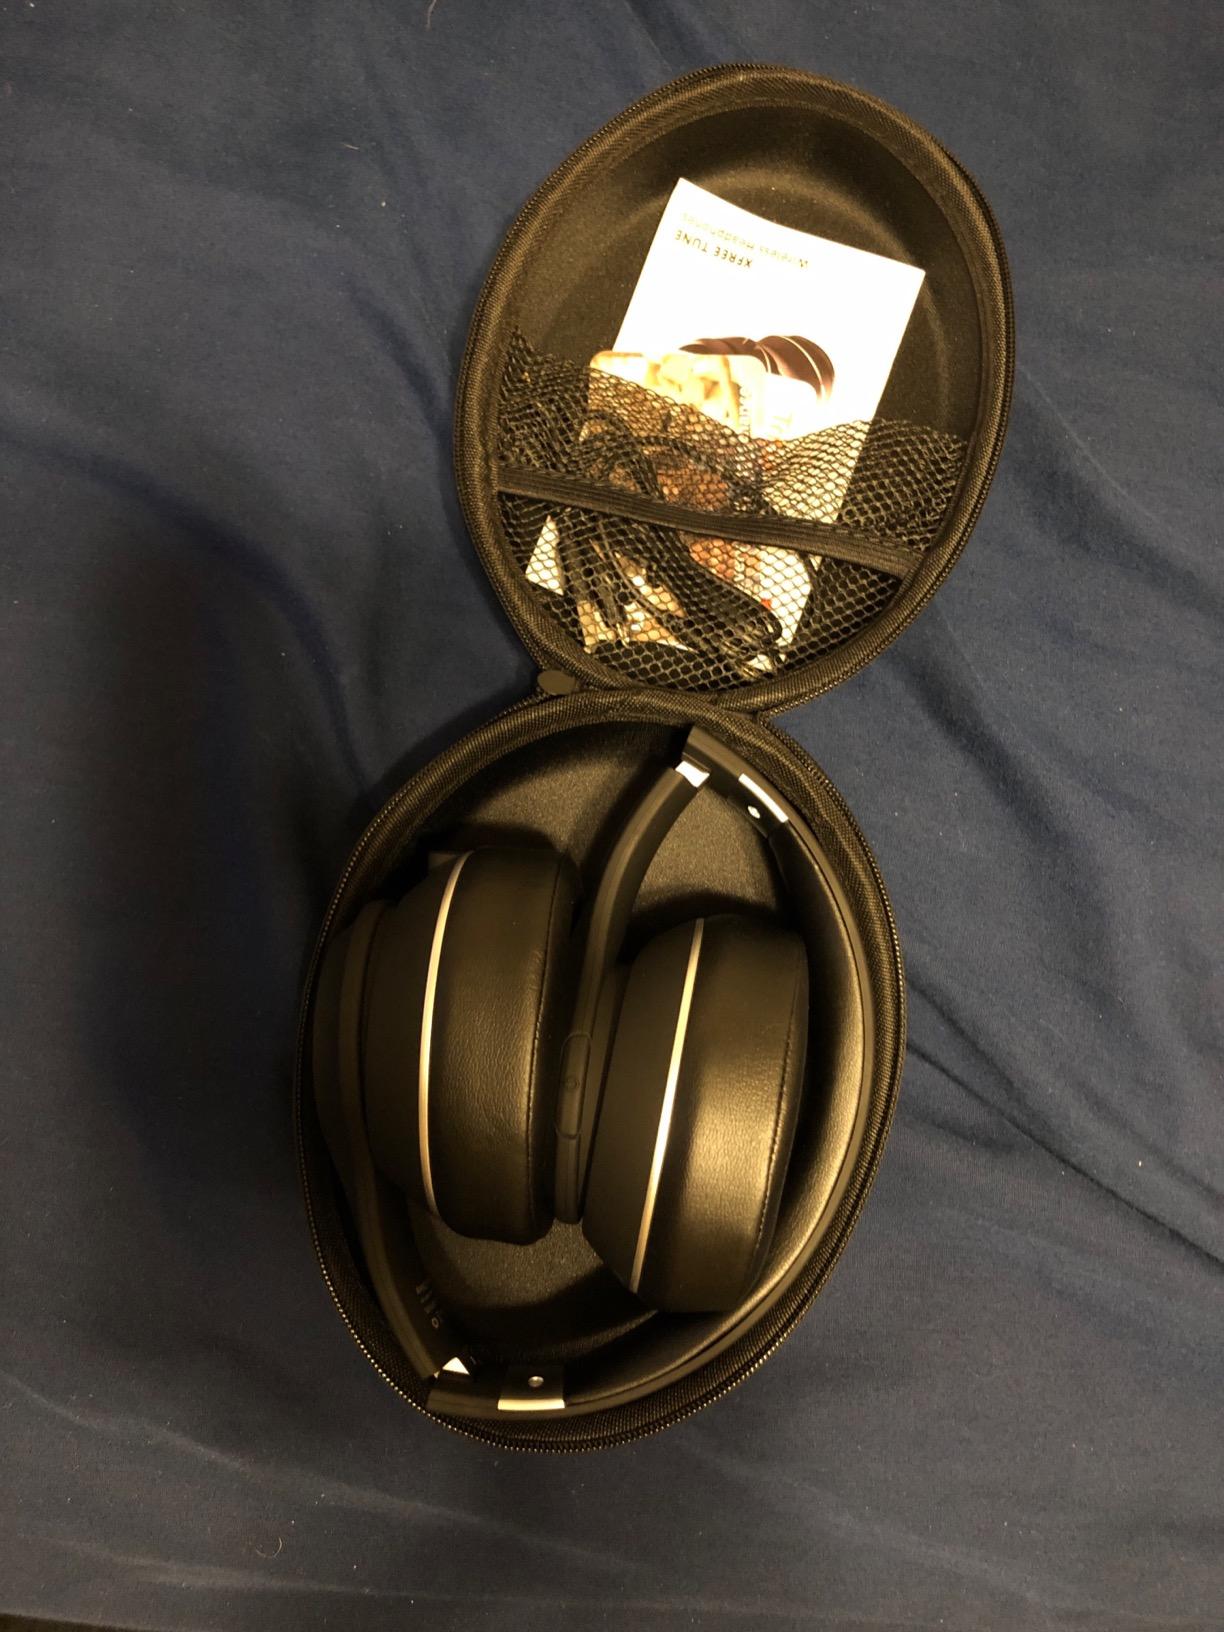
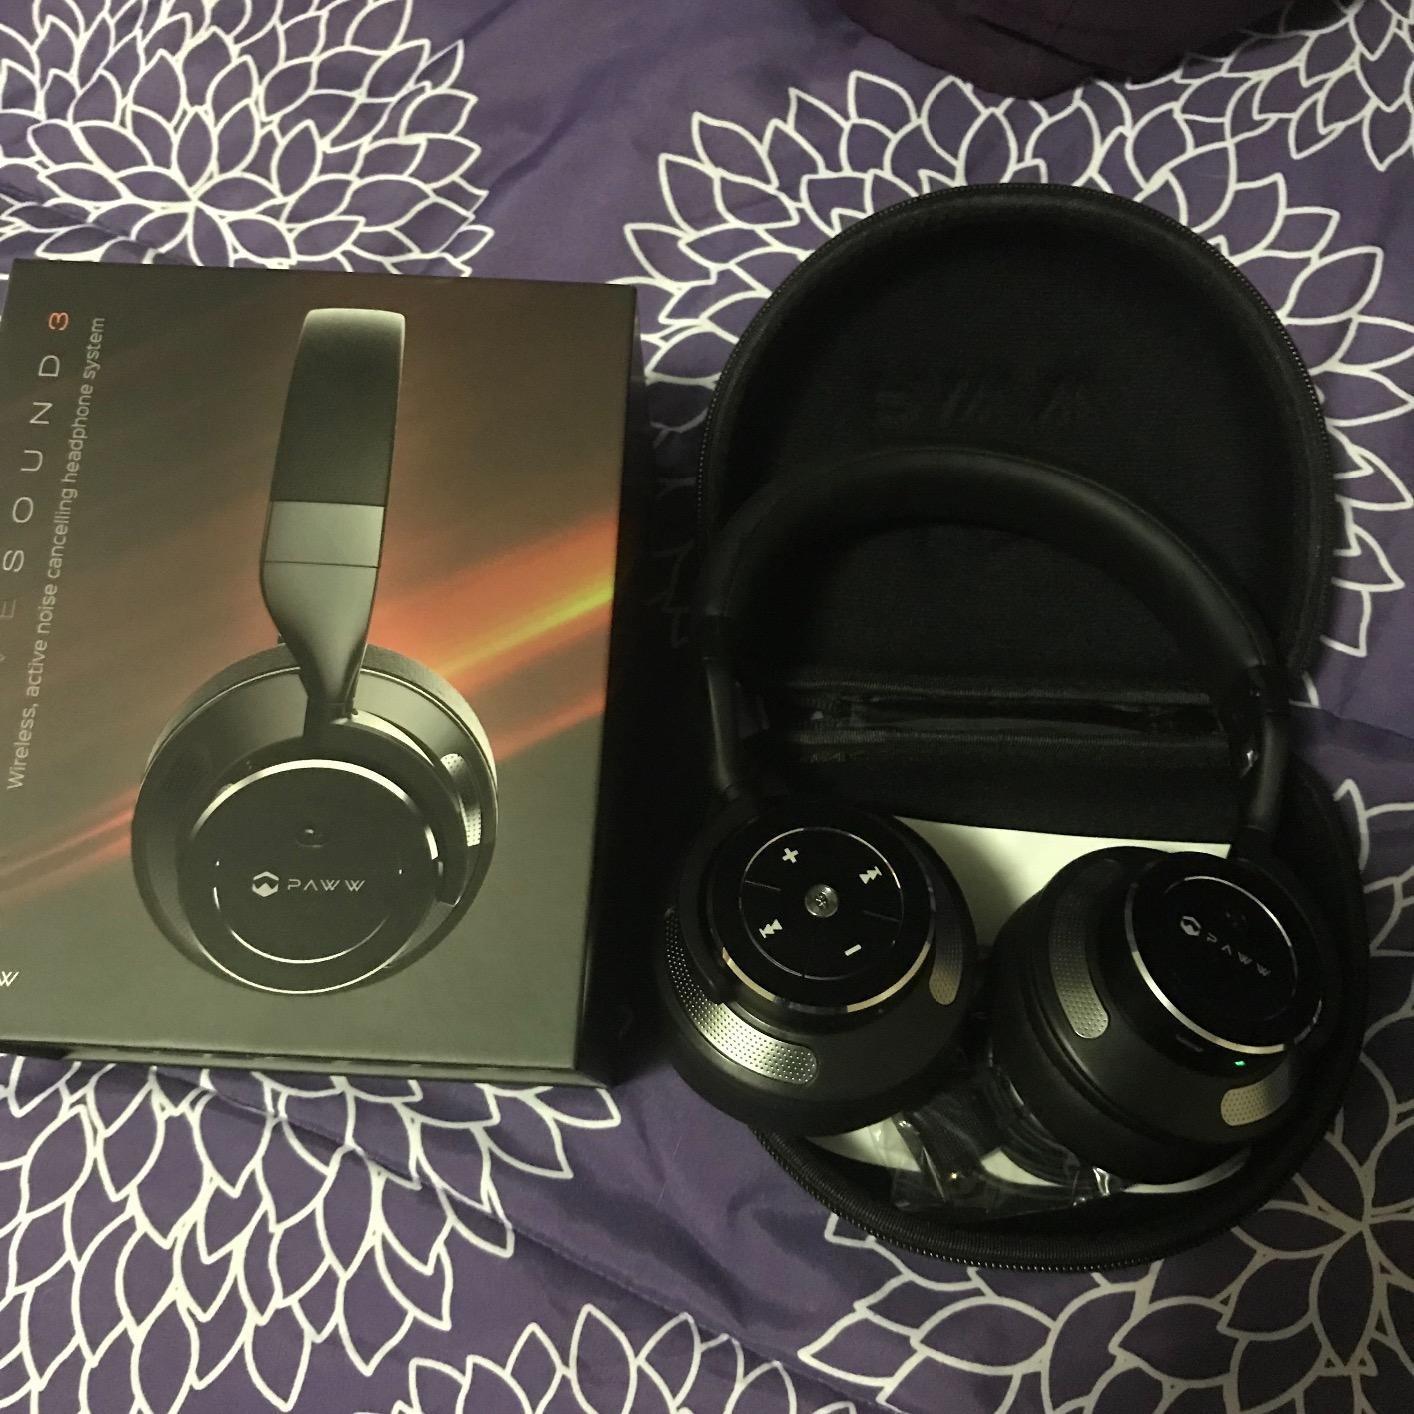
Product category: headphones
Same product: no